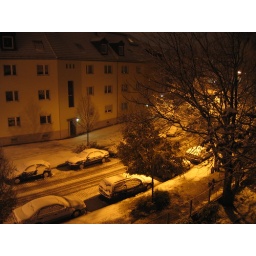
the view on the street near to the window of my room. quite peaceful...